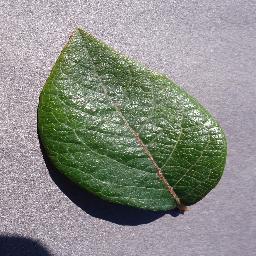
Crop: blueberry
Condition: healthy